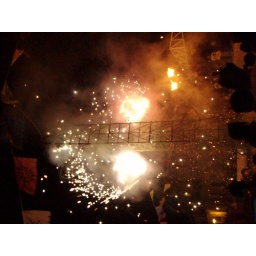
Huge tower right in the middle of the pedestrian street strapped with ribbons of sparklers (if you could call them that)